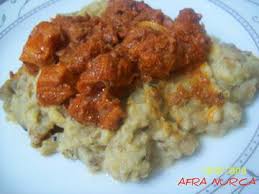
Yemek: hunkar_begendi